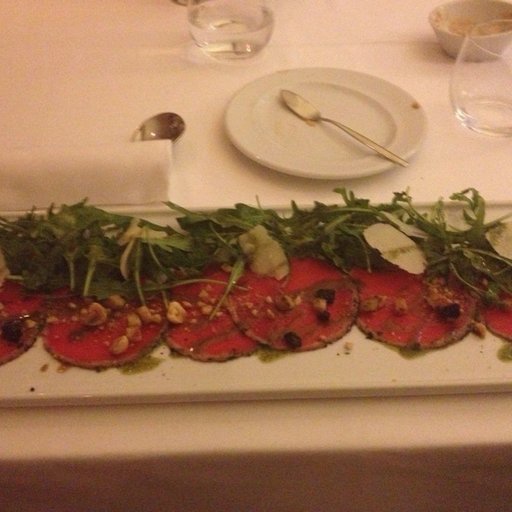
Label: beef_carpaccio